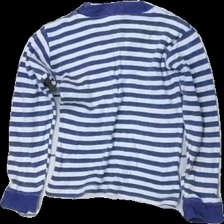
View: back
Type: Top
Category: Children
Brand: Missing
Colors: Blue, White
Material: 100% cotton
Pattern: Striped
Cut: Regular
Season: All
Damage location: bottom center
Price range: <50
Recommended usage: Export
Description: randig långärmad tröja, urtvättad
Comment: urtvättad